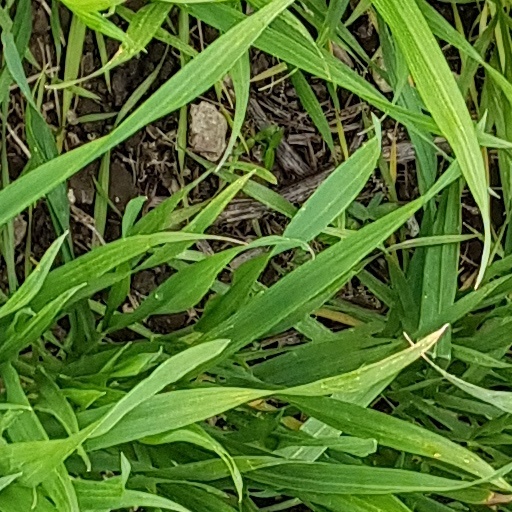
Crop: wheat